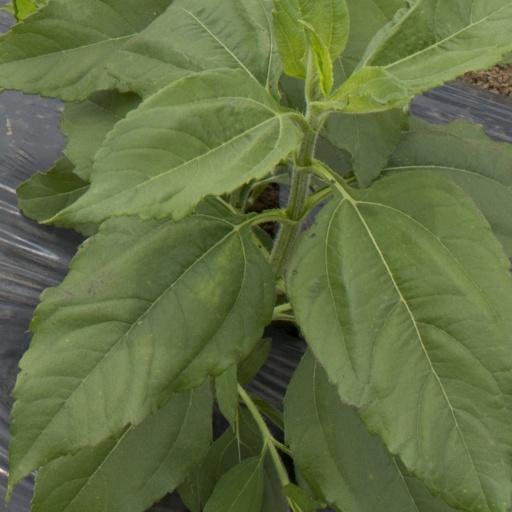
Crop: Jerusalem artichoke